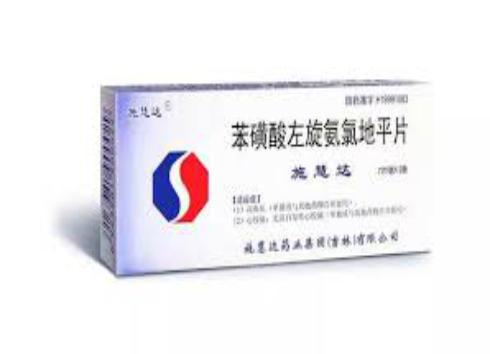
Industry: Medical